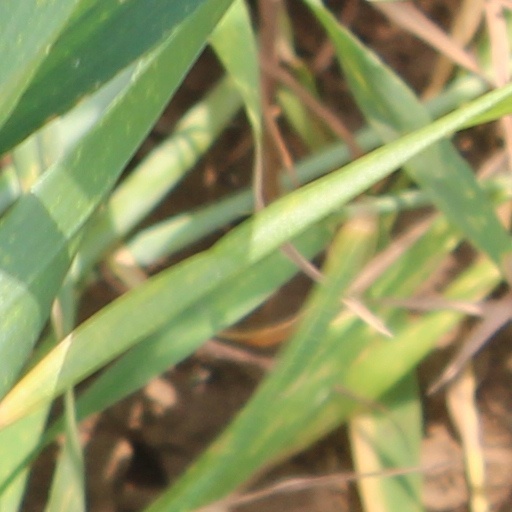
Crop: wheat